Ornézan

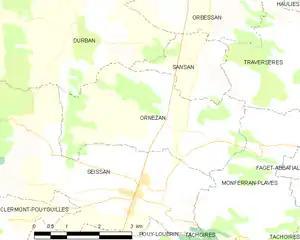
Ornézan and its surrounding communes

Ornézan finds its origin in the Latin patronymic name "Ornatius", followed by the suffix "-anum", designing a property of which a man named Ornatius must have been the owner in the times of Roman Gaul. The village is later known in Latin as "Ornezanus" and "Ornesan" in Gascon, before becoming "Ornézan" in French.